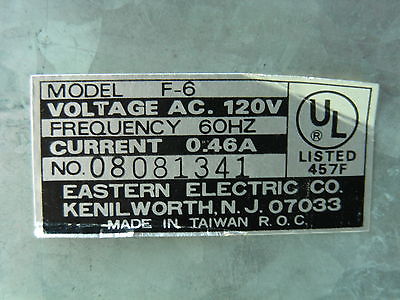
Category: fan